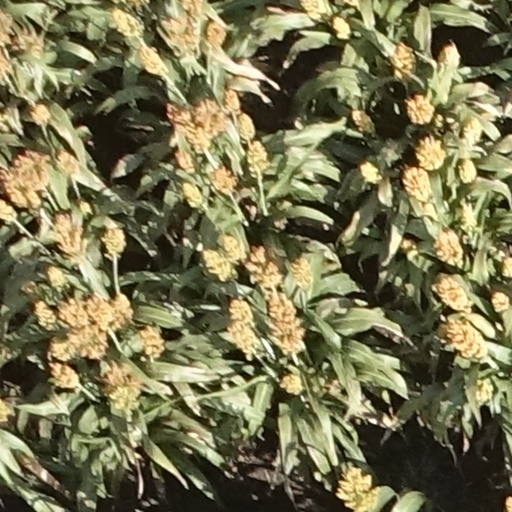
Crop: sorghum